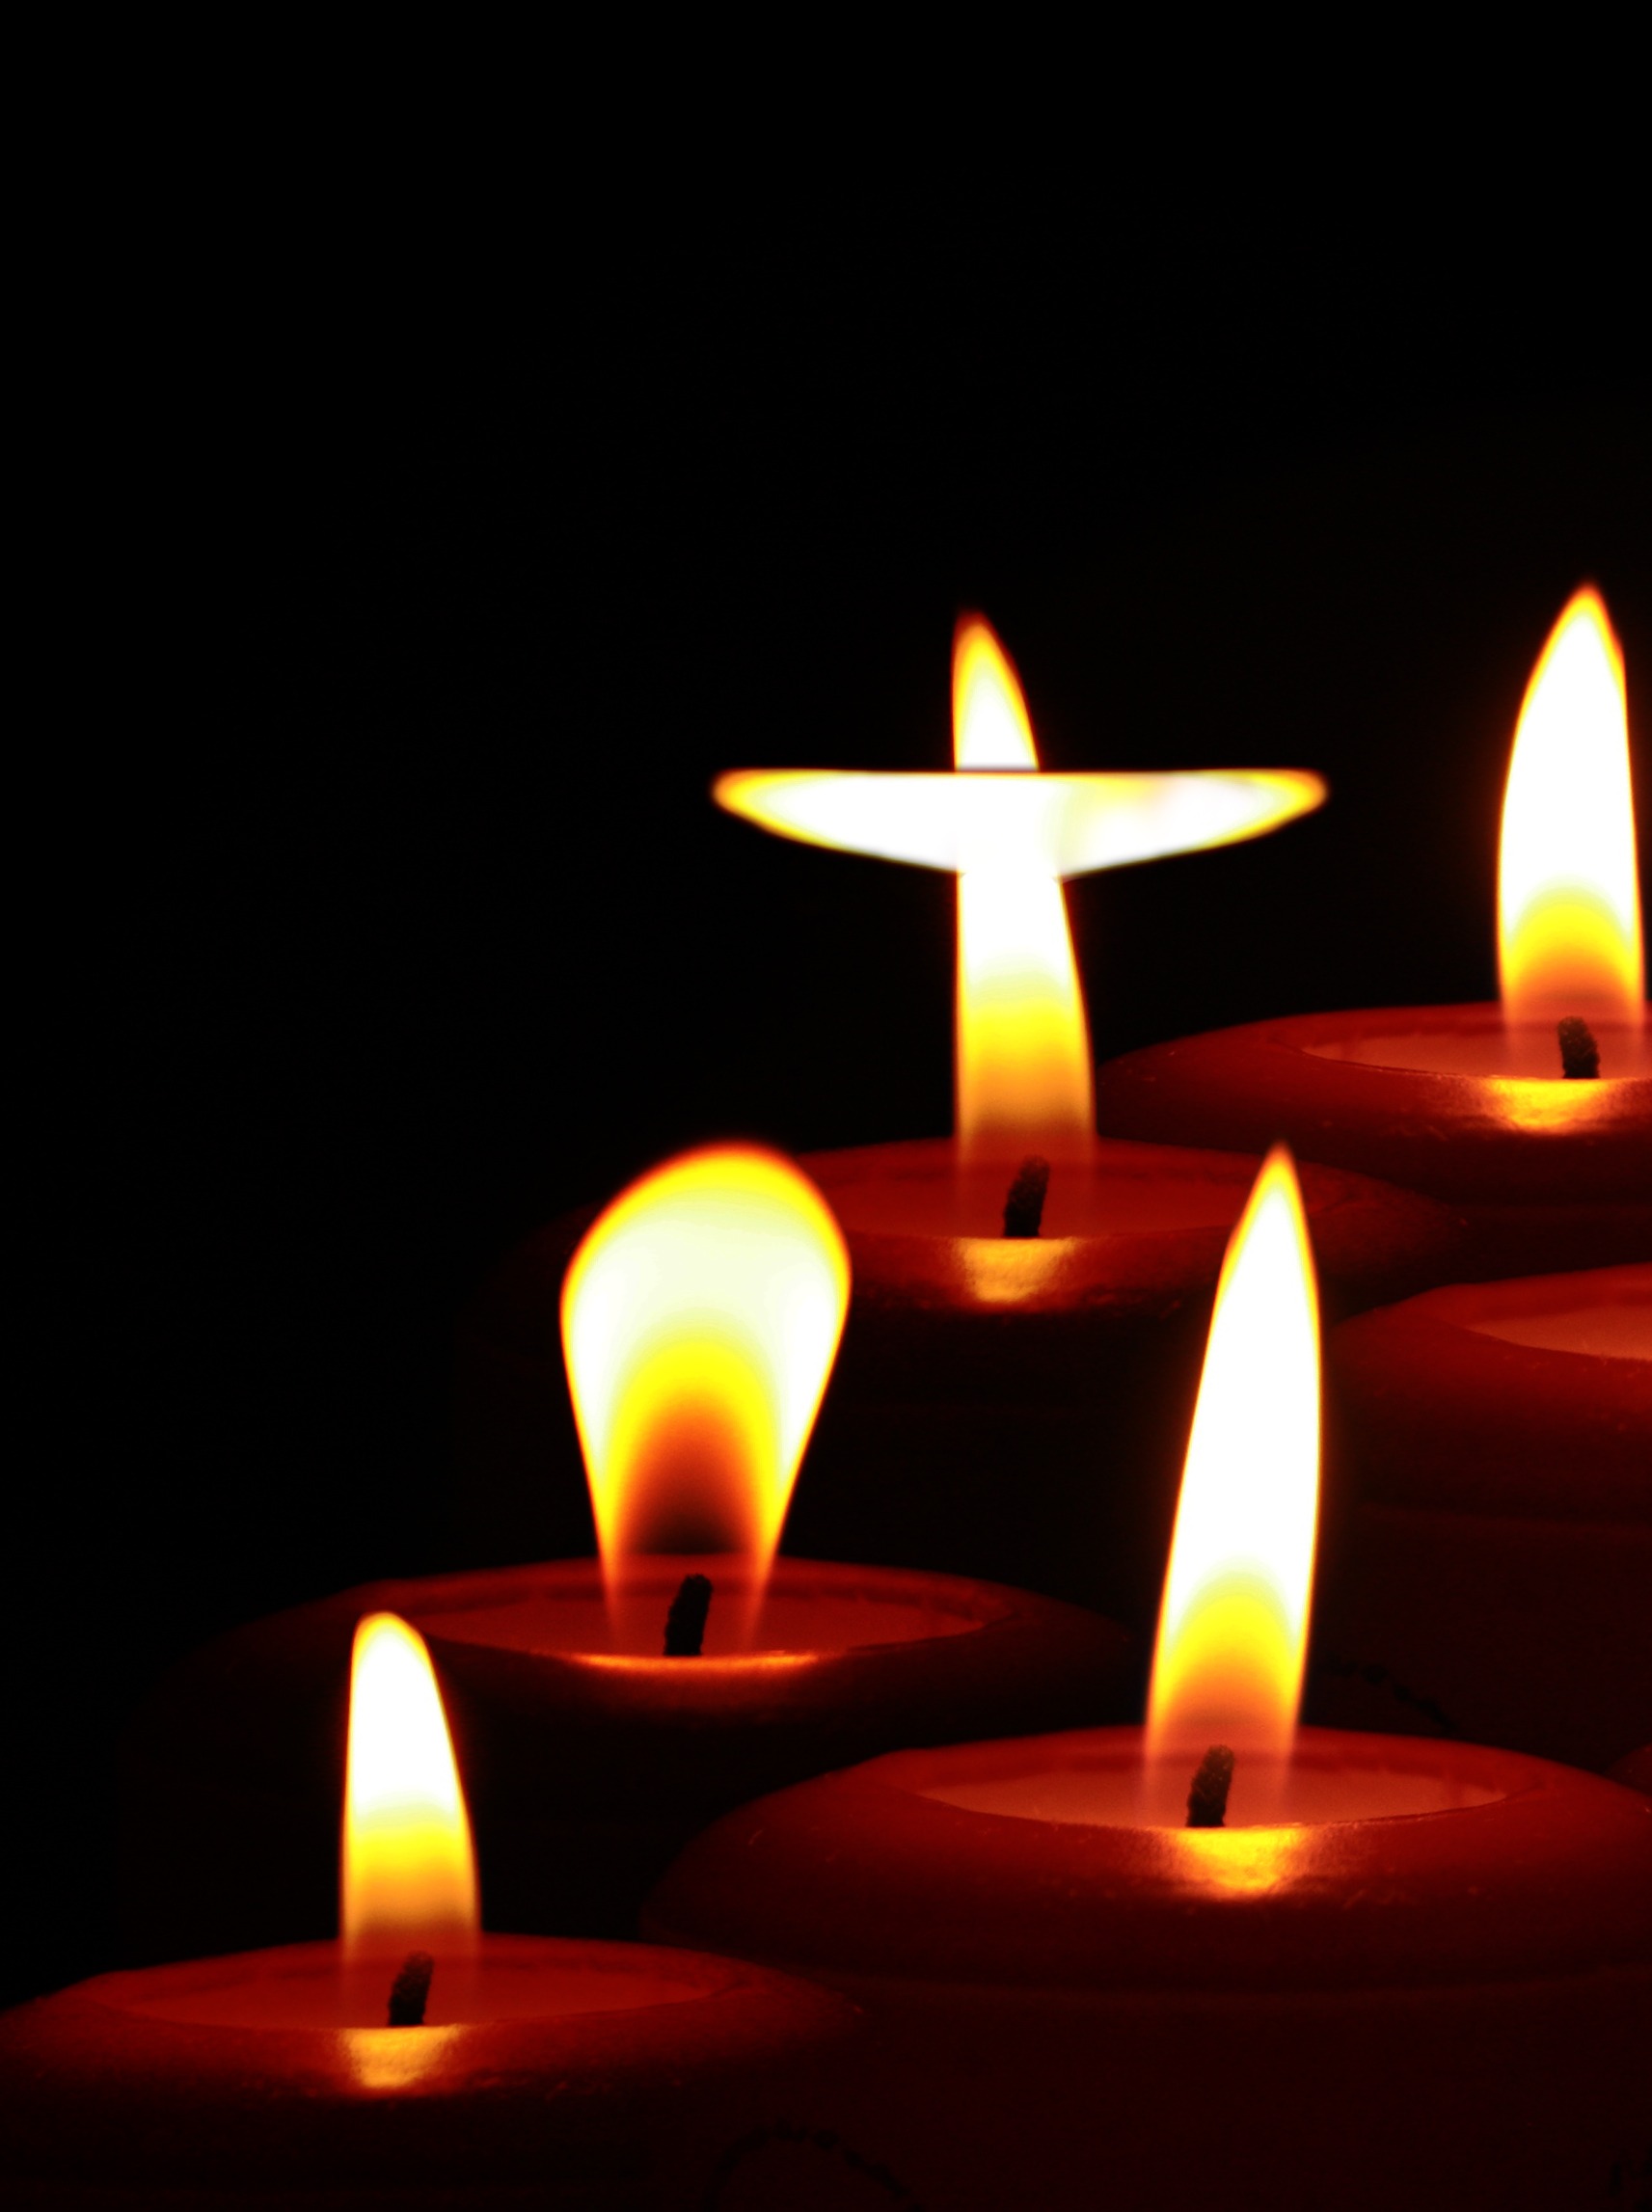
light, atmosphere, celebration, peace, flame, darkness, candle, christmas, lighting, decor, advent, christmas decoration, candles, happy, holidays, joy, december, wishes, birthday, greeting card, christmas card, advent calendar, wish list